Peter Willemoes

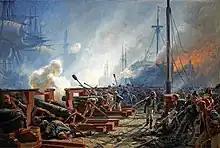
Willemoes (centre-right) at the Battle of Copenhagen

At seventeen he commanded a floating battery, "Flaadebatteri Nr. 1", during the Battle of Copenhagen on 2 April 1801. After the battle, Willemoes became a member of the Danish Order of Freemasons before setting off to the Mediterranean Sea aboard the frigate "Rota".